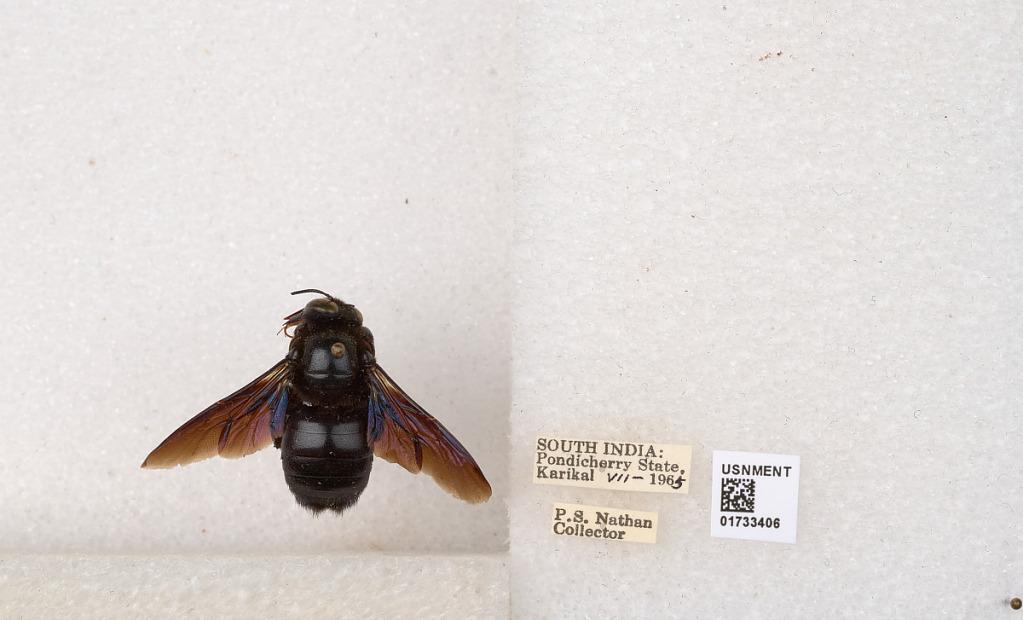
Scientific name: Xylocopa (Ctenoxylocopa) fenestrata (Fabricius)
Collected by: P. Nathan
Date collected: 1965-7-1
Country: India
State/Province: Puducherry
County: Karaikal
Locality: Karikal